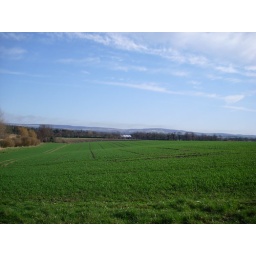
A field full of barley , near west road , haddington.